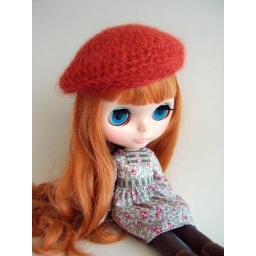
the girl in the red beret